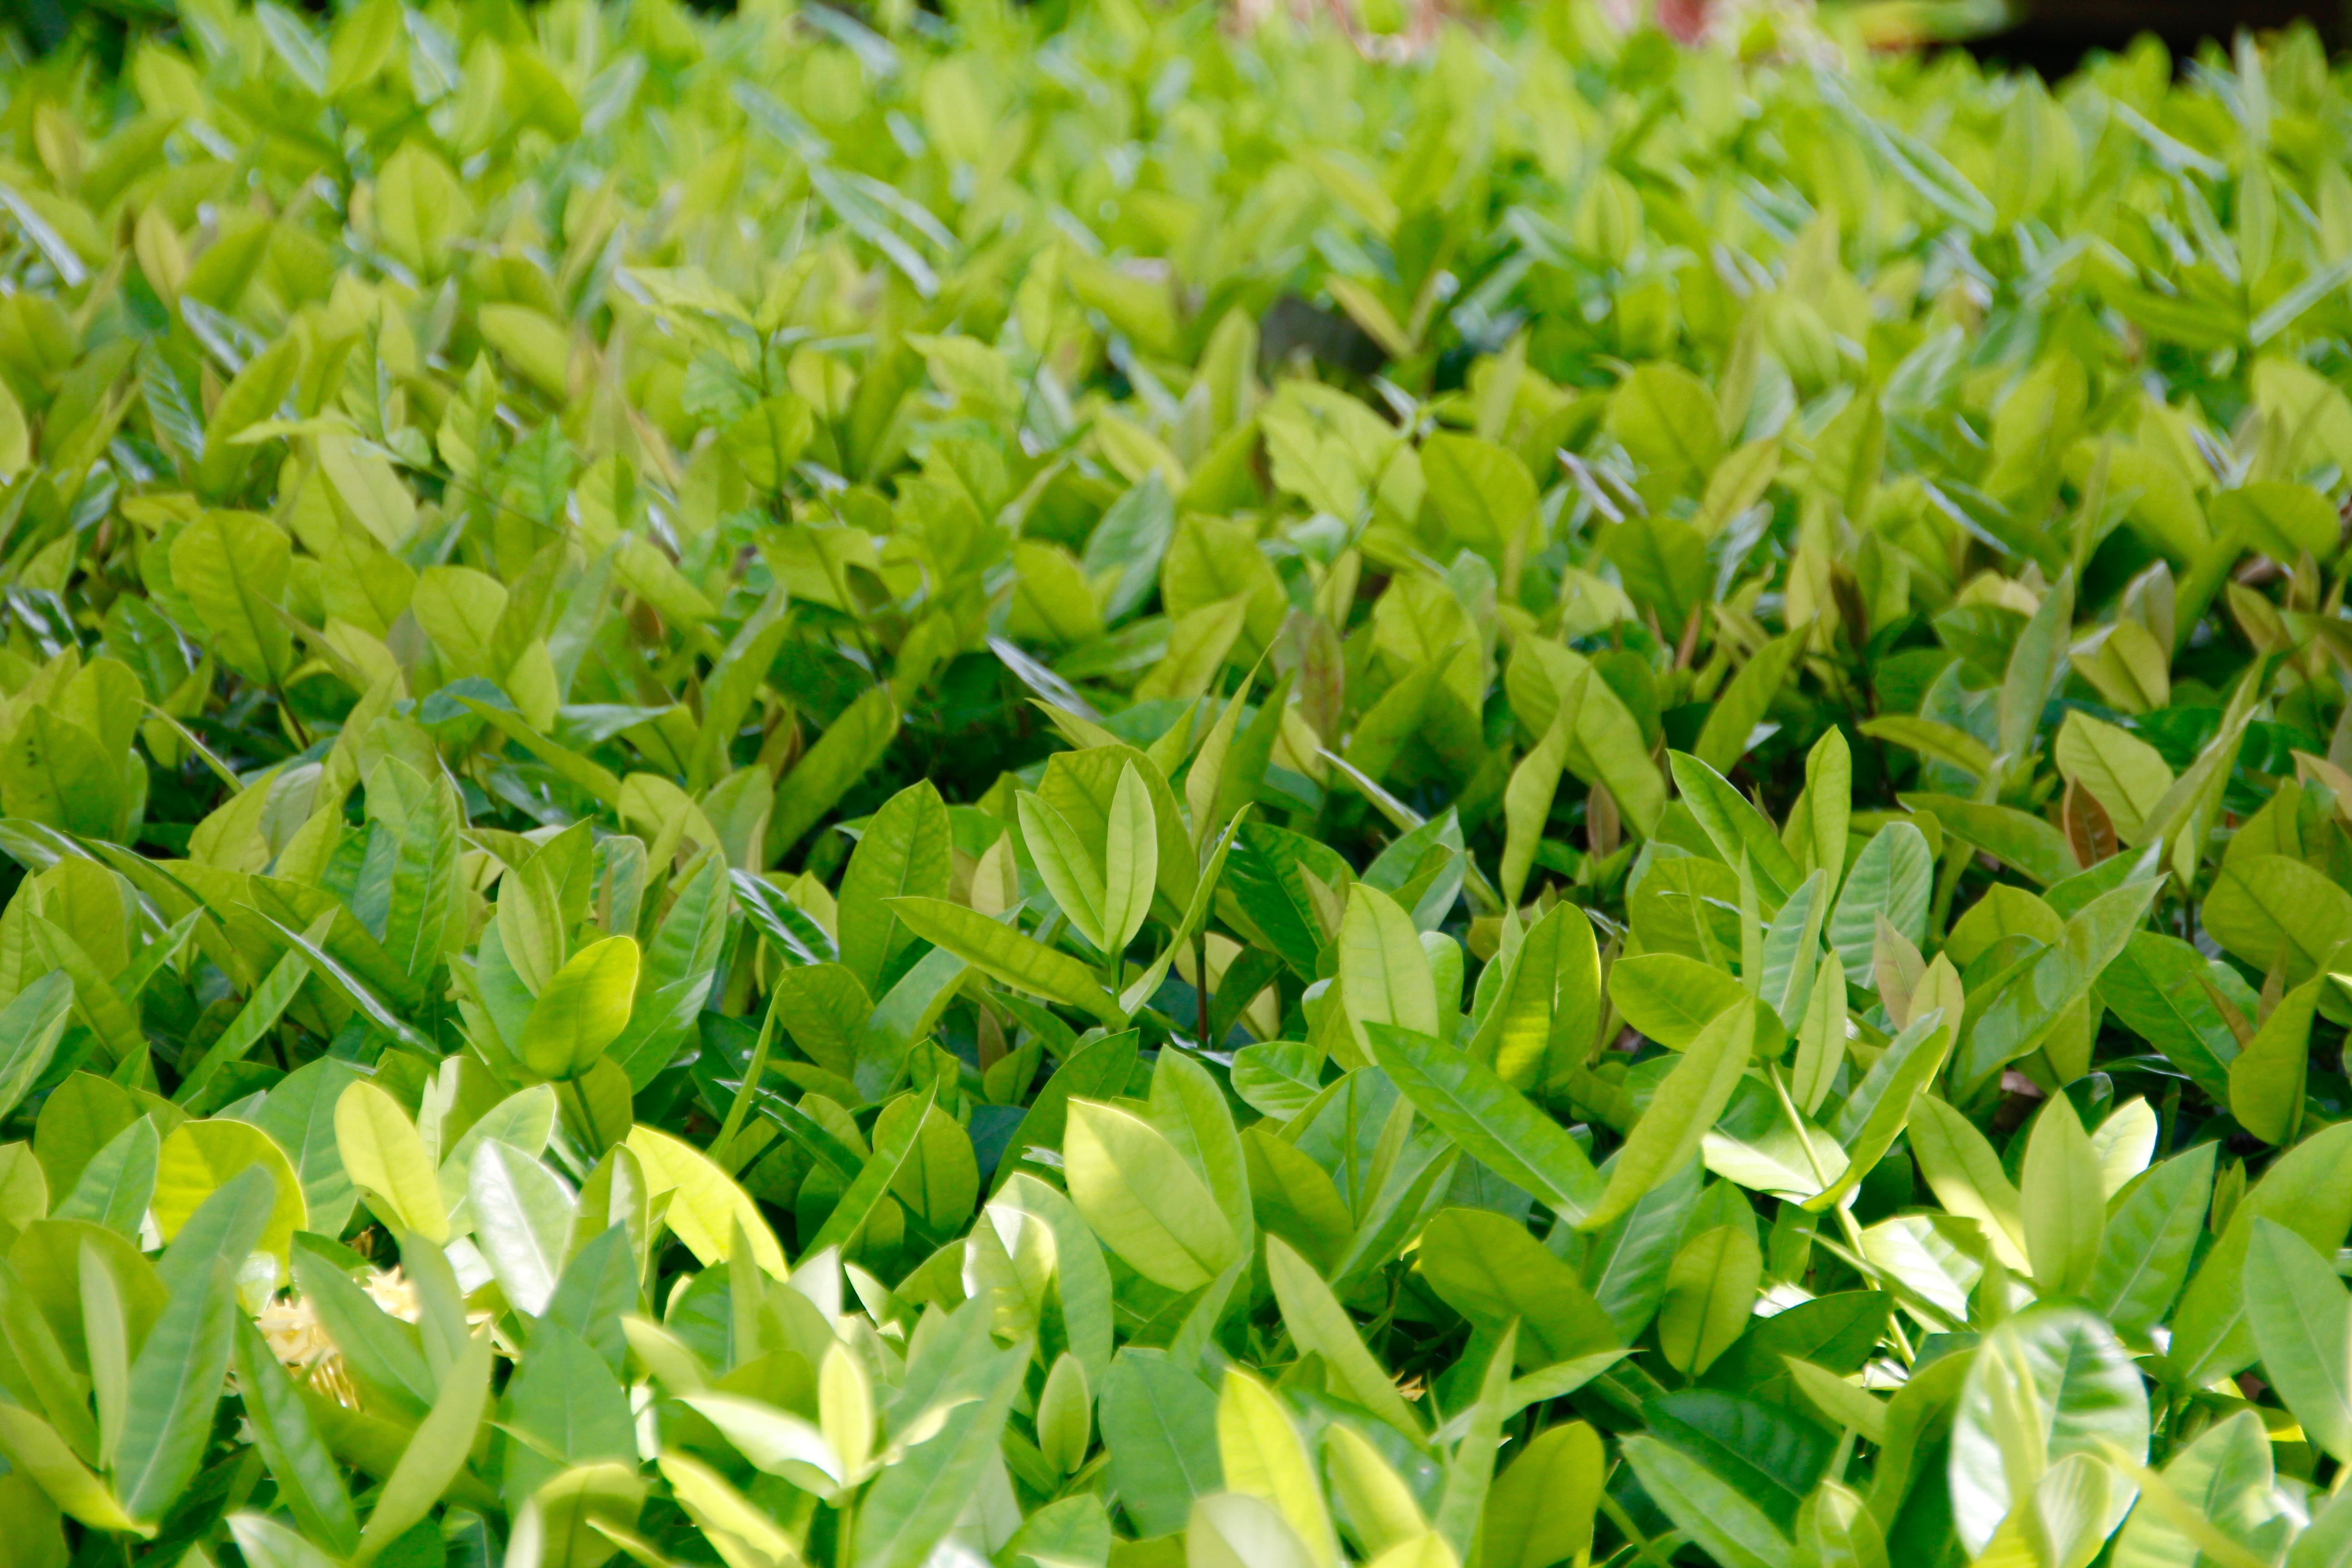
nature, grass, plant, field, lawn, berry, leaf, flower, bush, green, harvest, crop, botany, leaves, shrub, tee, grass family, land plant